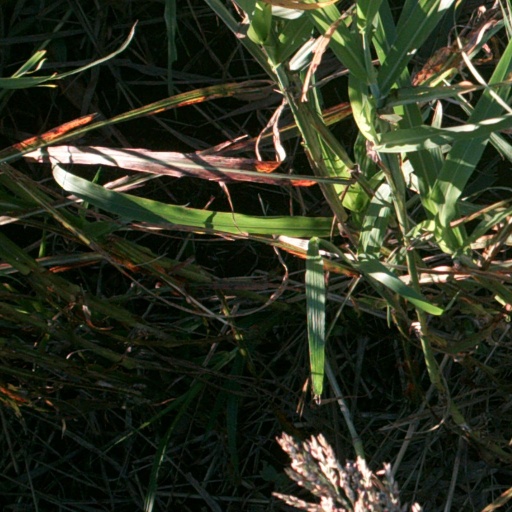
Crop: sorghum